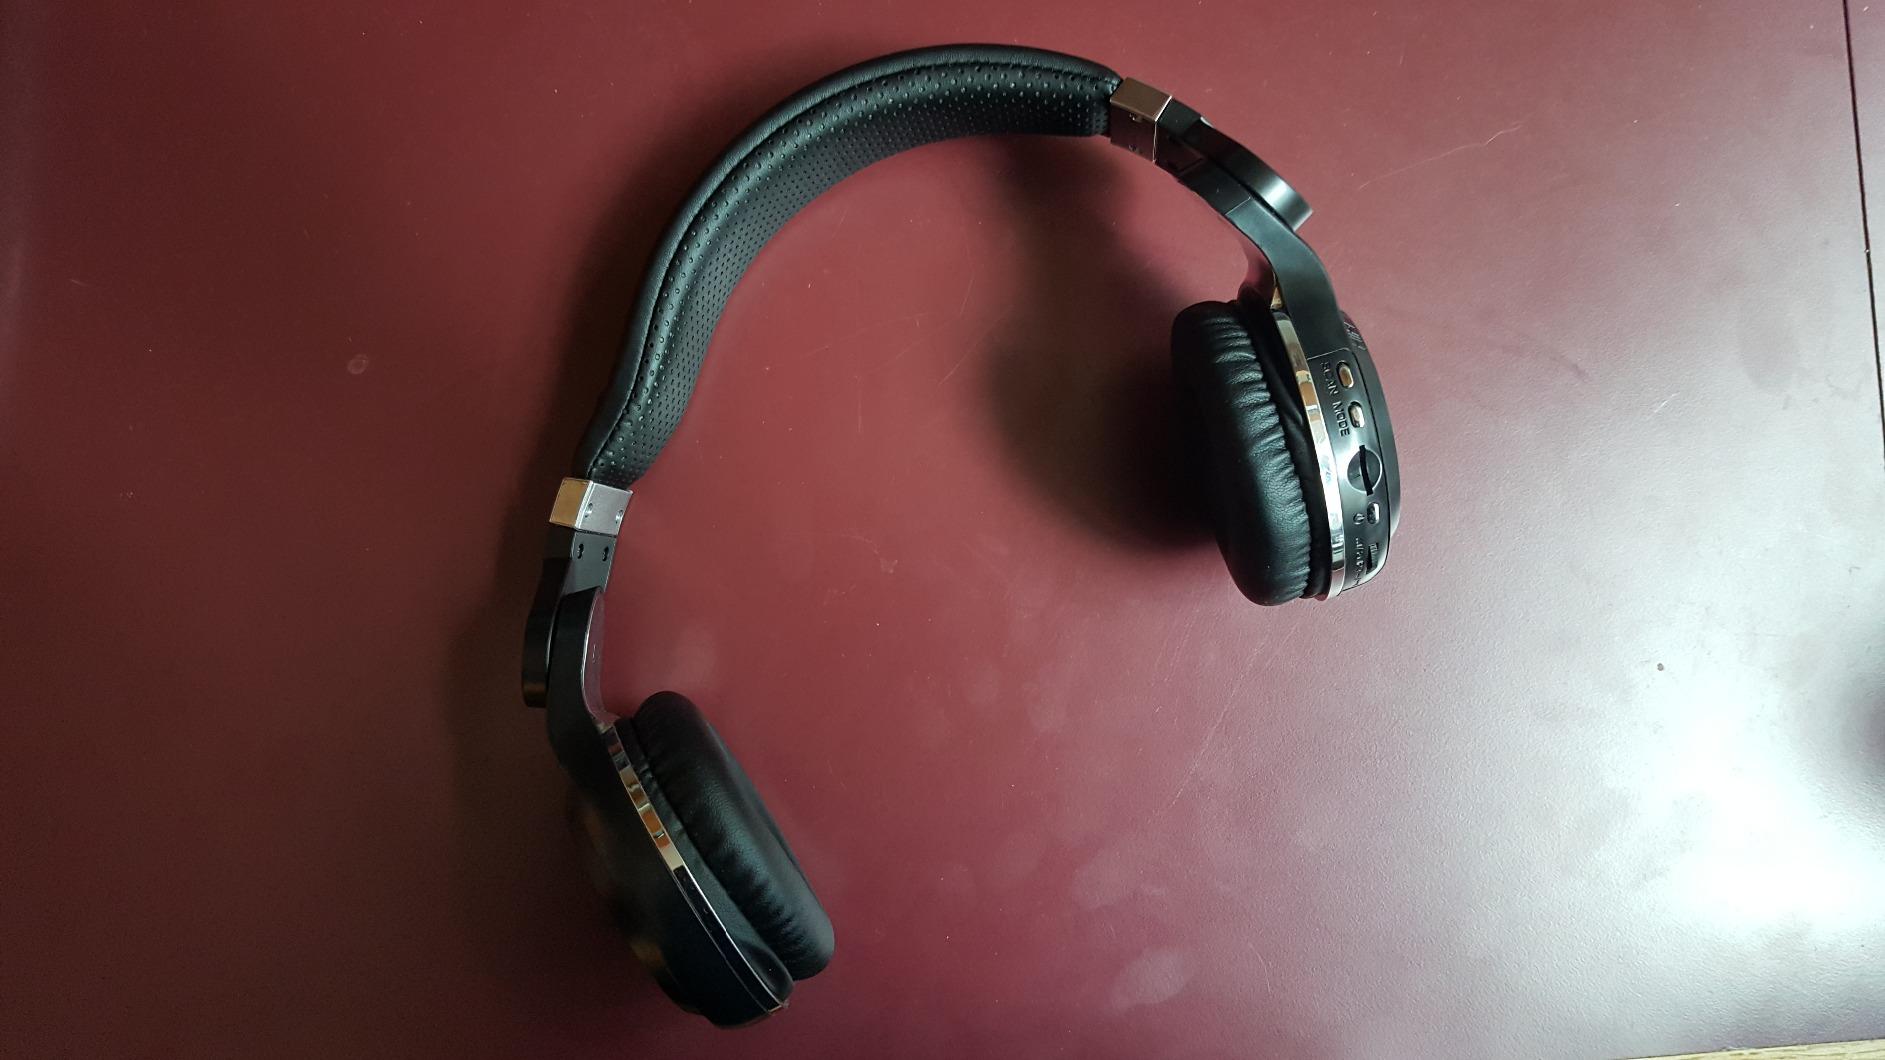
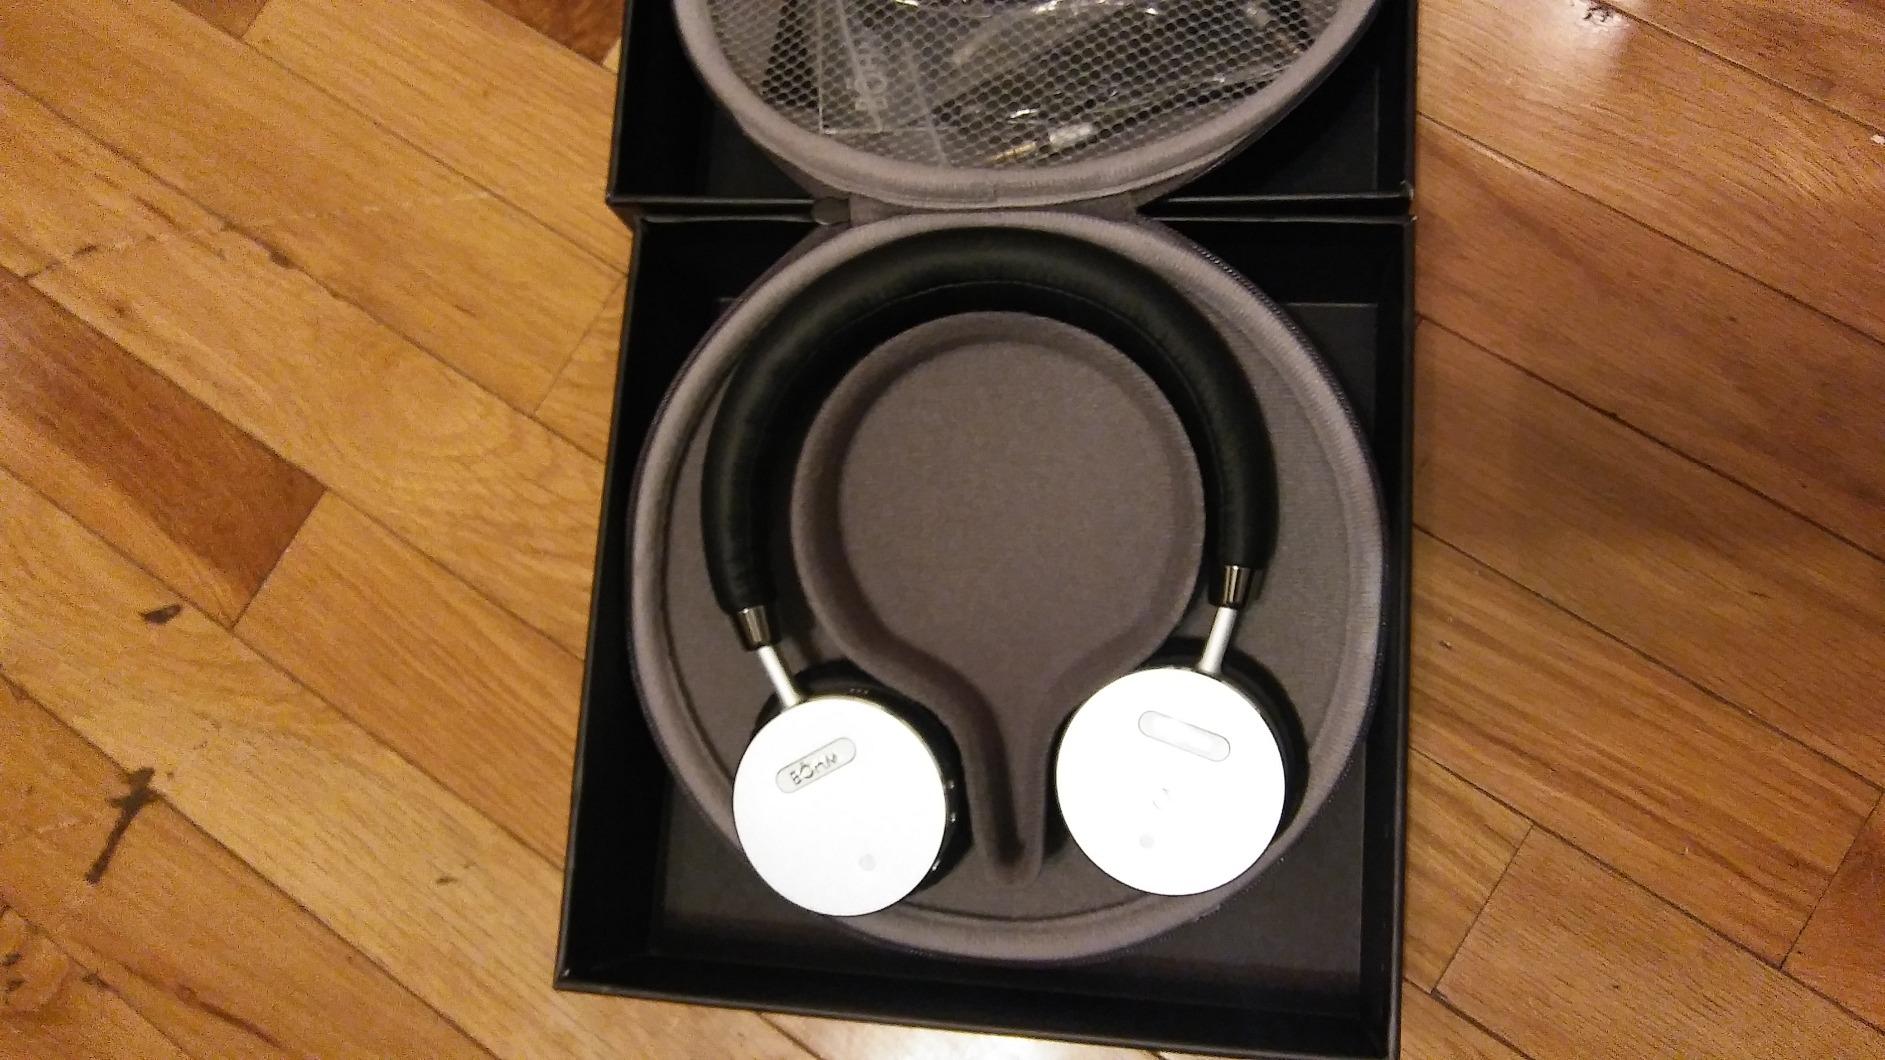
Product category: headphones
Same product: no